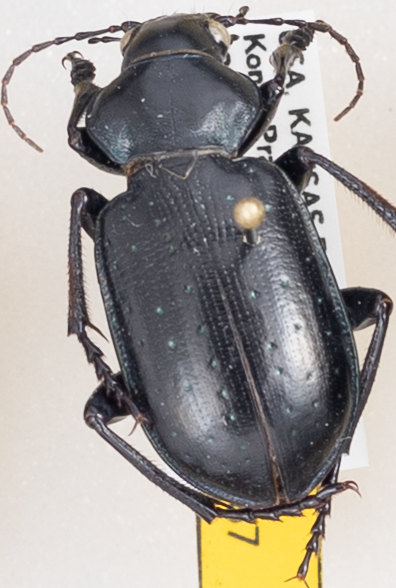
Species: Calosoma affine
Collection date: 2019-08-28
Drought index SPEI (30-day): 2.09
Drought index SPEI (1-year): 1.69
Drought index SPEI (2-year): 0.8